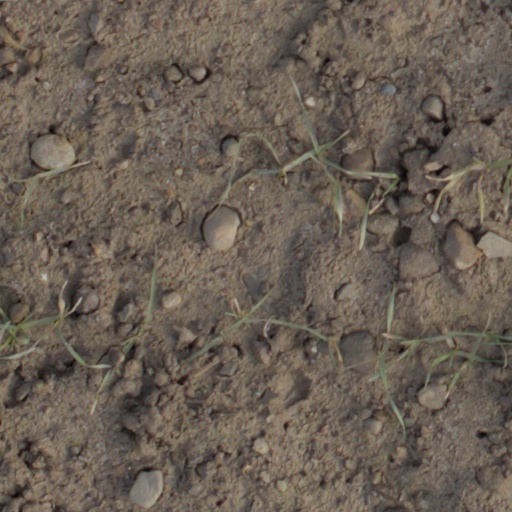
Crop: wheat